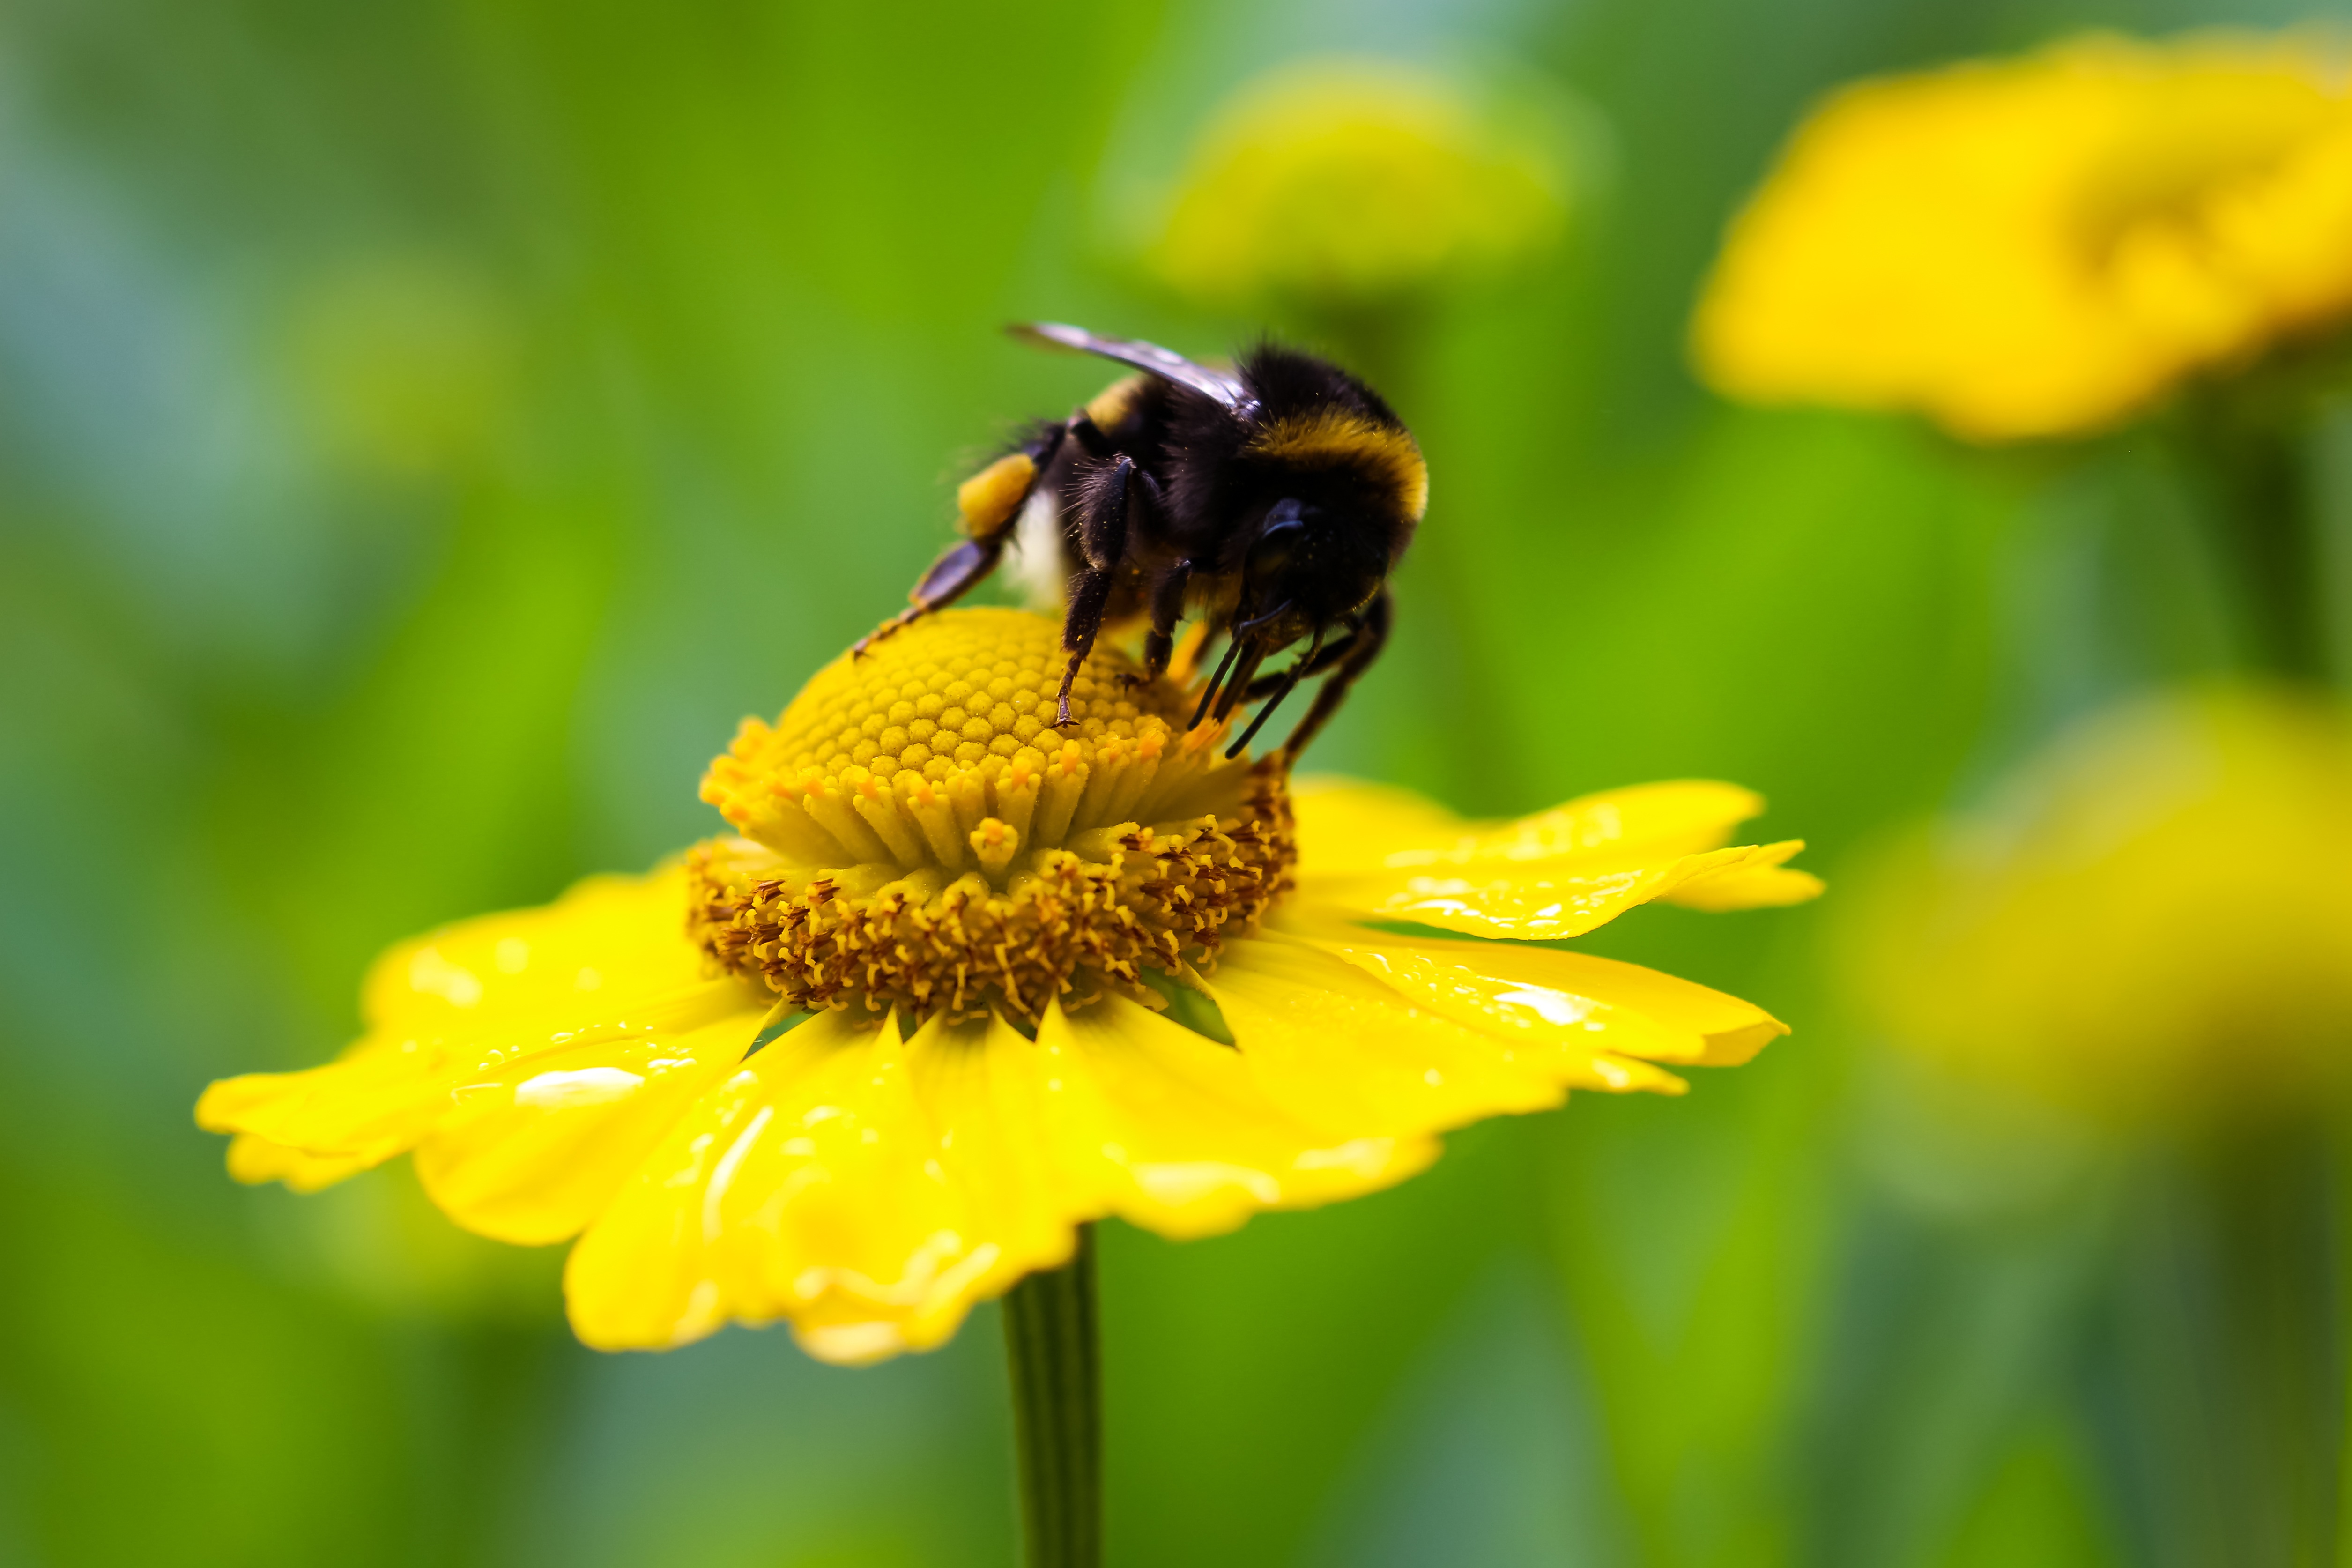
nature, blossom, plant, photography, meadow, flower, petal, bloom, pollen, pollination, insect, botany, yellow, close, flora, fauna, invertebrate, wildflower, close up, animals, bee, bumblebee, hummel, nectar, hymenoptera, bombus, macro photography, flowering plant, honey bee, plant stem, land plant, membrane winged insect